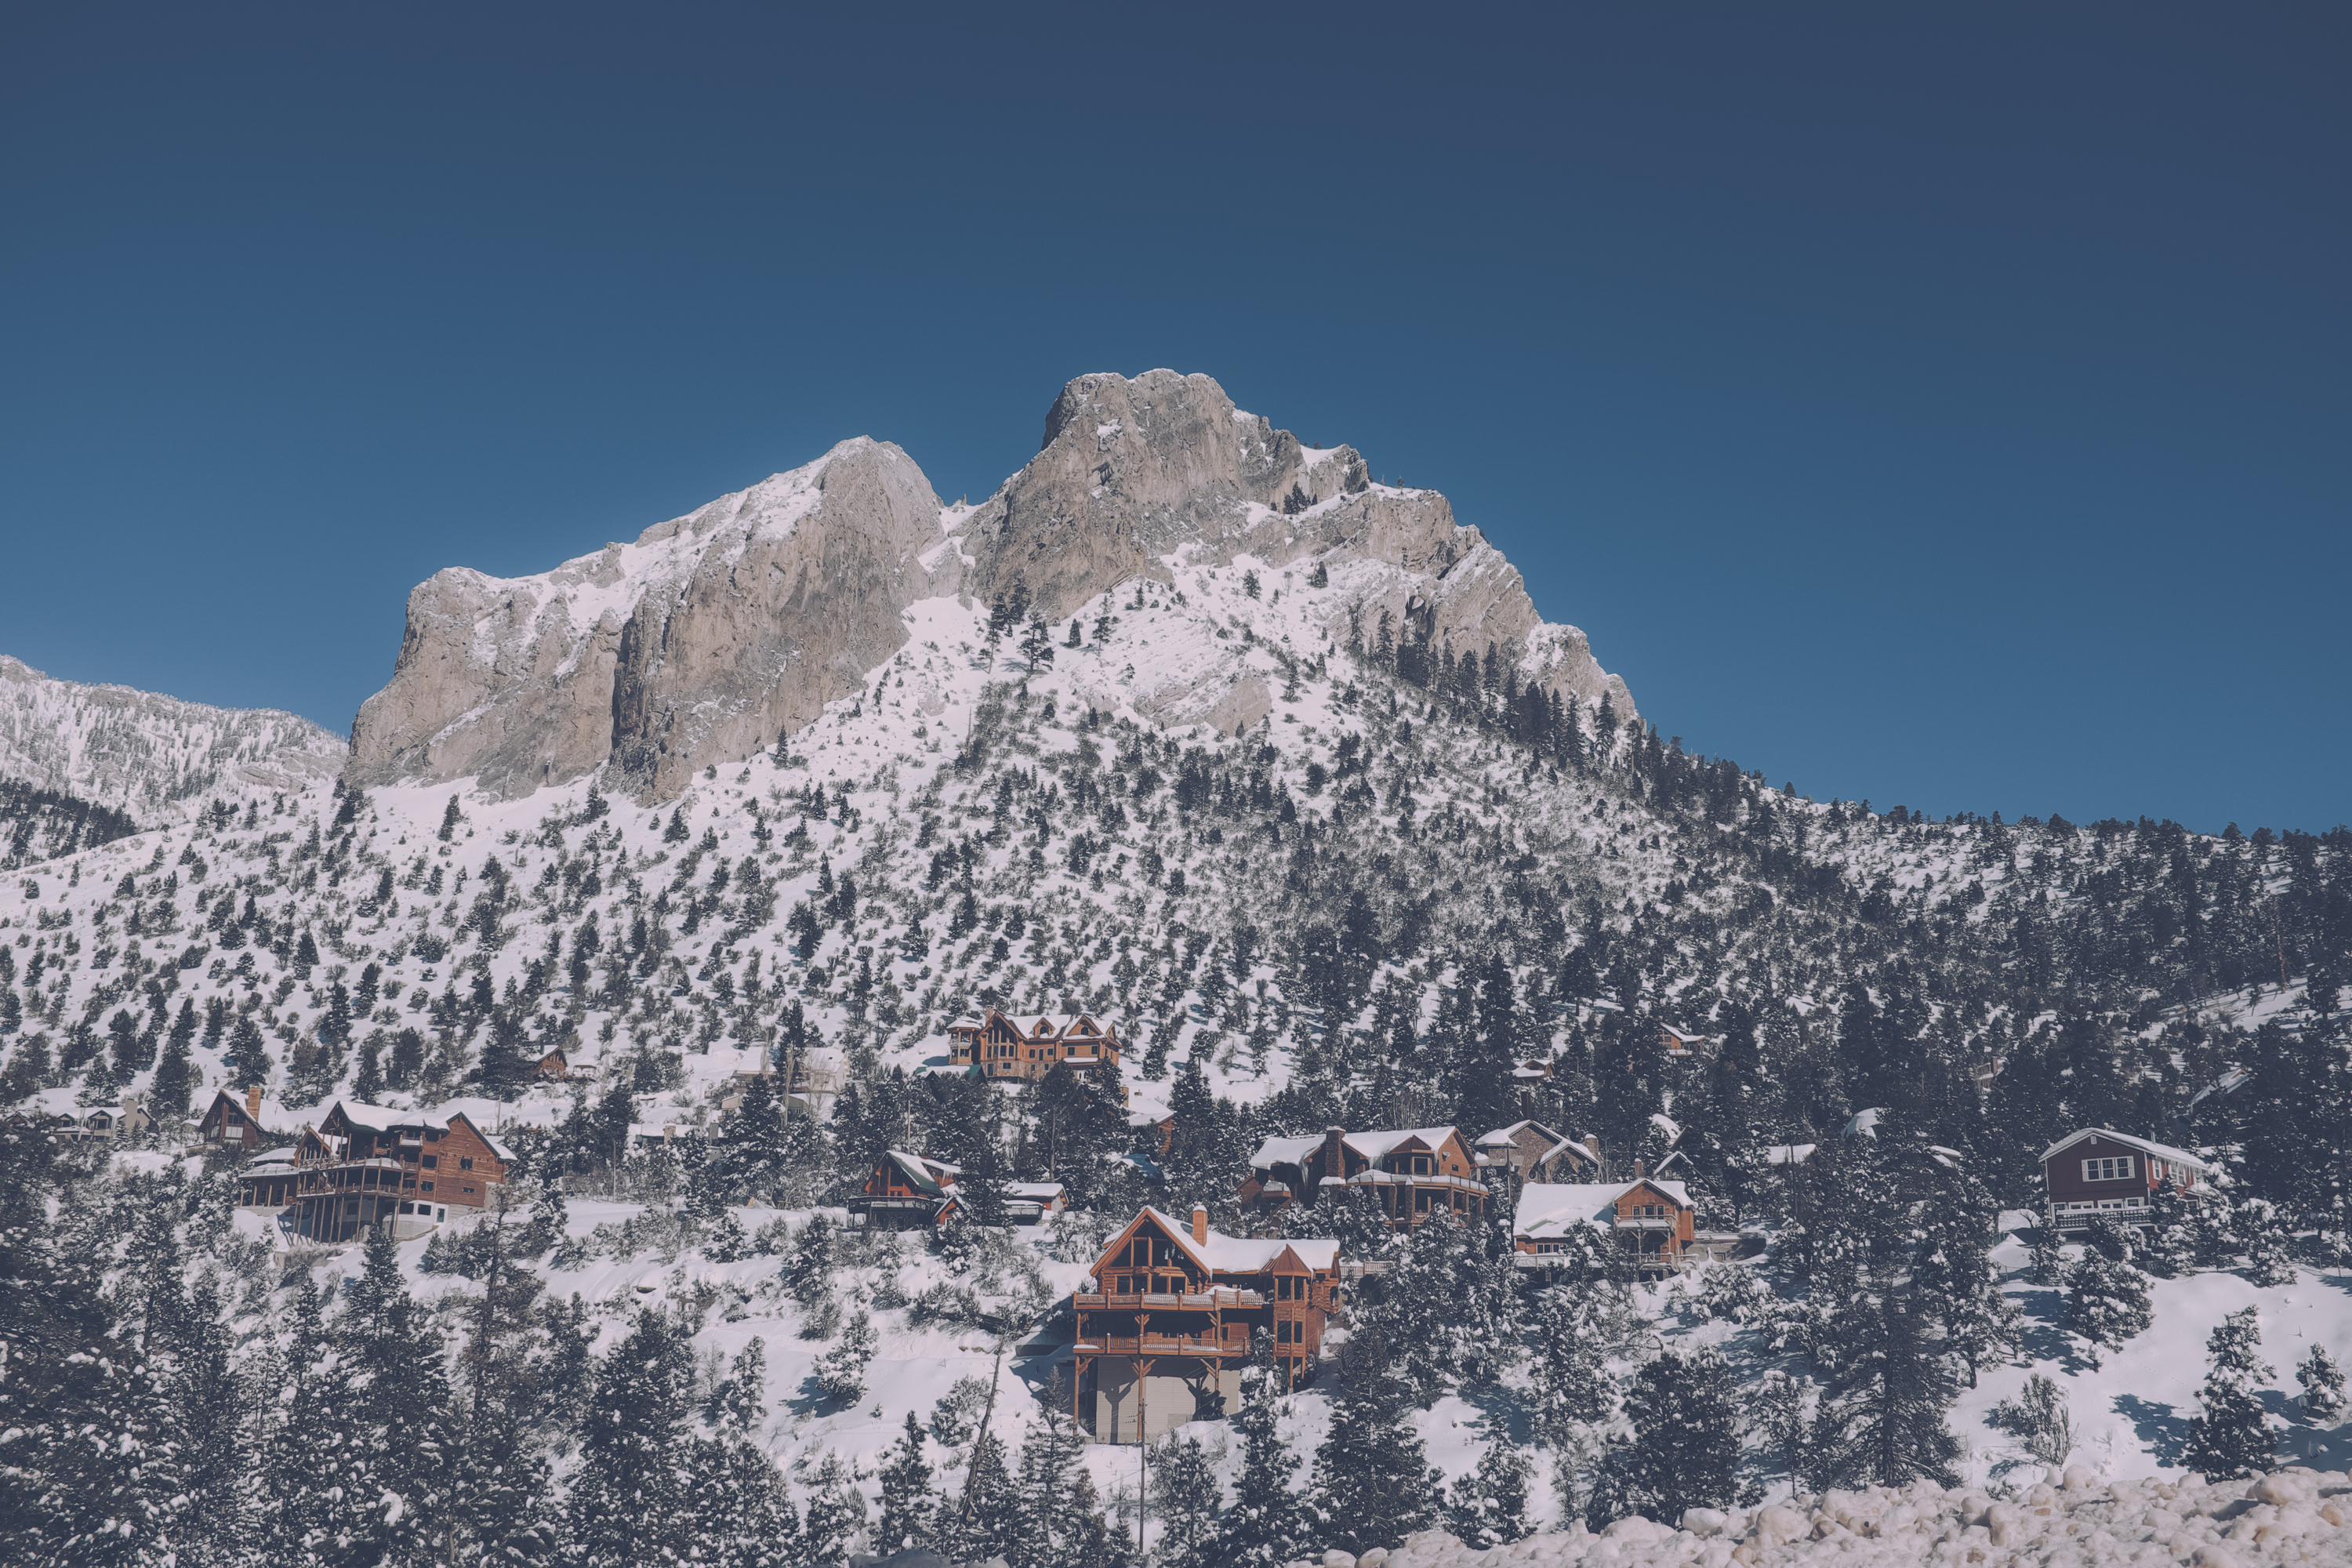
forest, rock, wilderness, mountain, snow, winter, adventure, mountain range, cabin, weather, season, ridge, summit, alps, plateau, landform, geographical feature, mountainous landforms